Before the Fall (2004 film)

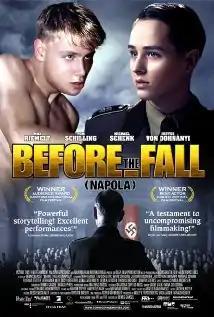

Before the Fall (literally "Napola – Elite for the Führer") is a 2004 German drama film written and directed by Dennis Gansel. It is set in a National Political Institutes of Education or "NaPolA" school developed by the Nazi Germany government. The military academies were designed as preparatory schools for the future Nazi elite.